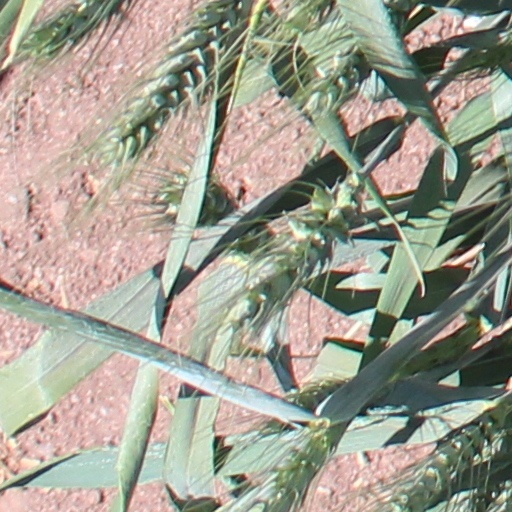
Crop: wheat